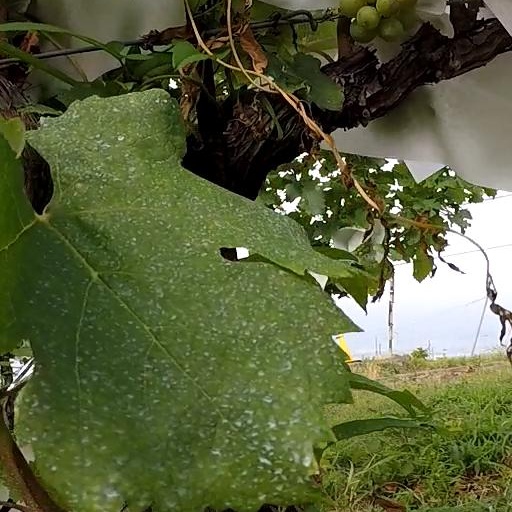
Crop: grape